Gordon Burford

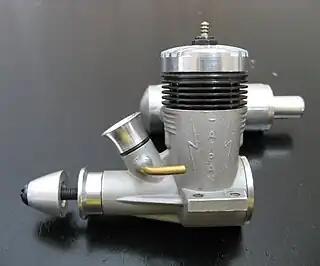
Taipan 2.5cc (0.15 cubic inch) Glow engine (Mk 3 1968)

Sabre was the name Gordon chose for his engines, but was threatened with legal action in 1956 by North American Aviation who built the F-86 Sabre jet. Gordon decided not to use the name anymore, rather than go through a costly legal battle.